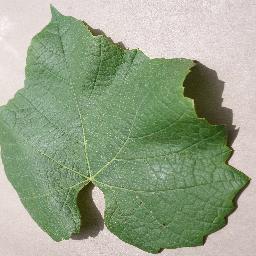
Label: Grape___healthy